Snowhill

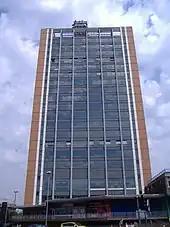
1 Snow Hill Plaza is located on Snow Hill Queensway, directly opposite the Phase 3 site.

There are a number of highrise buildings in the immediate vicinity including 1 Snow Hill Plaza, which is directly opposite the site. Other nearby highrise buildings include Colmore Plaza, on the site of the former Birmingham Post and Mail Building, and Colmore Gate. Shorter buildings include the three office blocks at the entrance to Snow Hill station, Lloyd House – the West Midlands Police headquarters, The Wesleyan building and 1 Colmore Square. Nearby are the Colmore Row and Environs Conservation Area and the Steelhouse conservation area. St Chad's Cathedral is a Grade II* listed building designed by Augustus Welby Northmore Pugin.